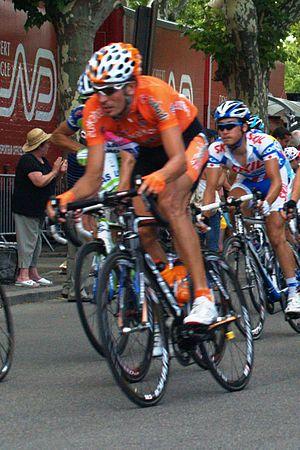
Peloton du Tour de France 2009 en Arles.